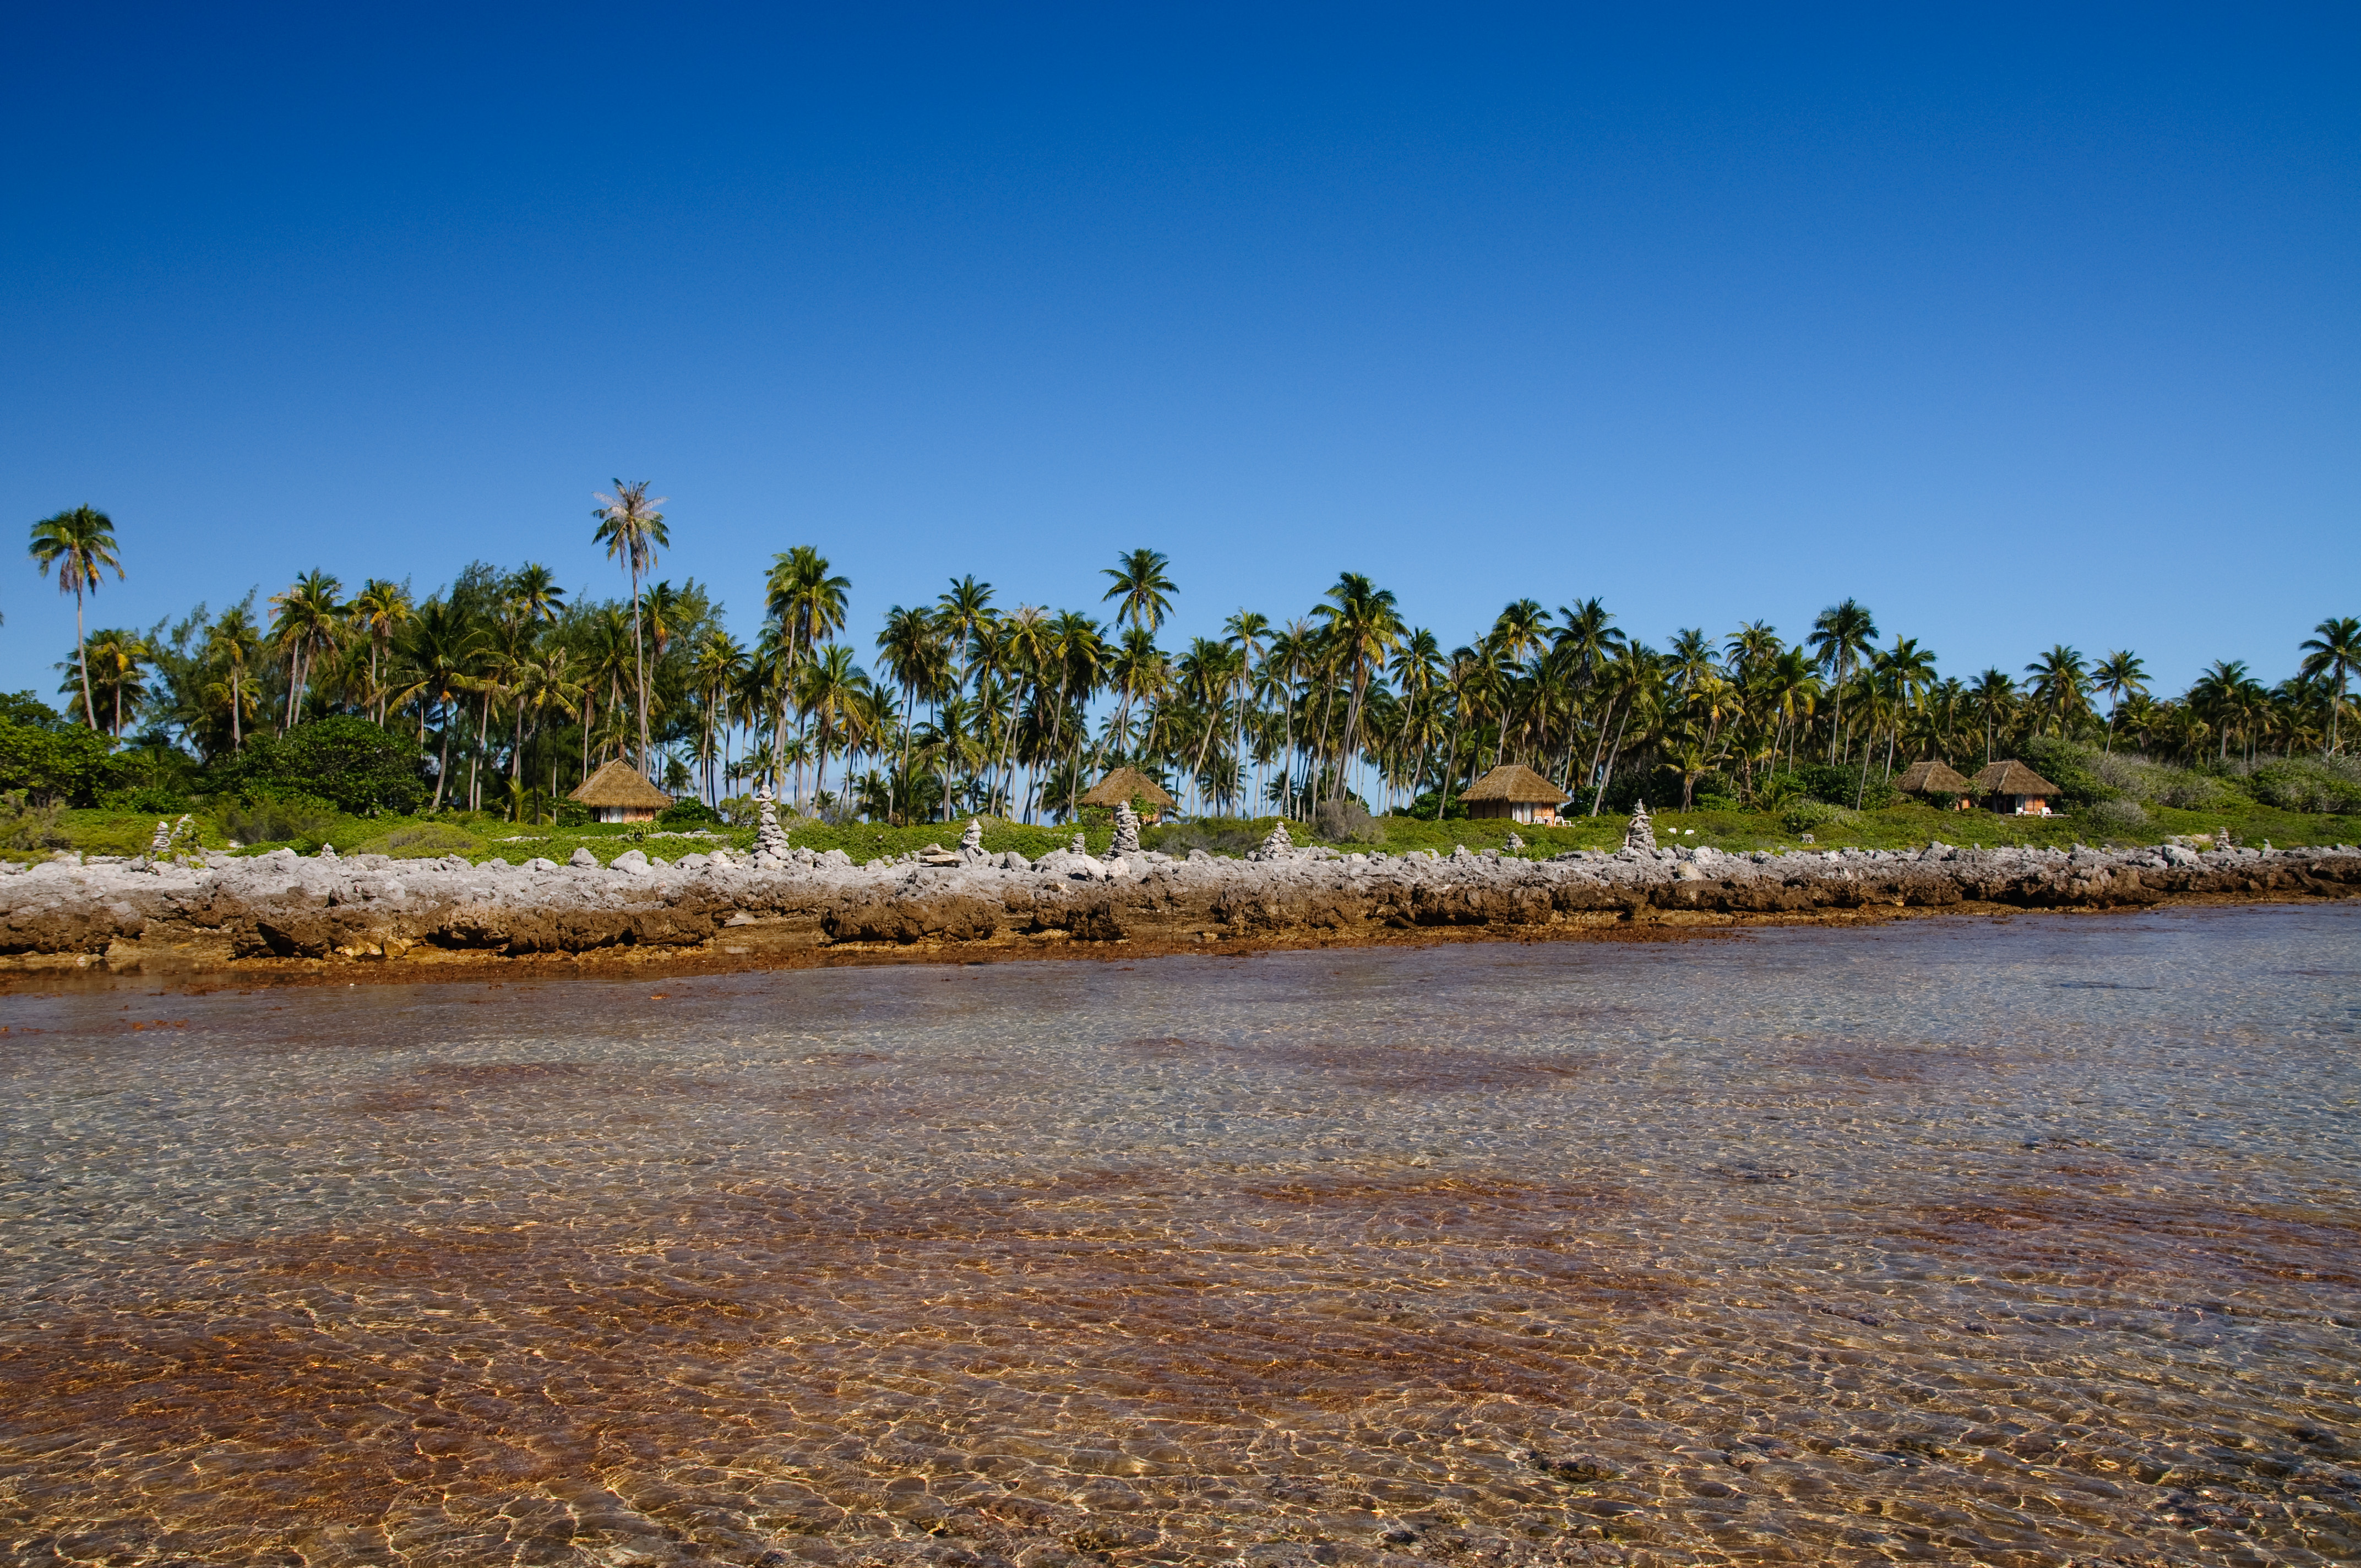
beach, landscape, sea, coast, tree, water, nature, ocean, horizon, marsh, shore, bay, nikon, body of water, wetland, habitat, d300, polinesia, fakarava, natural environment